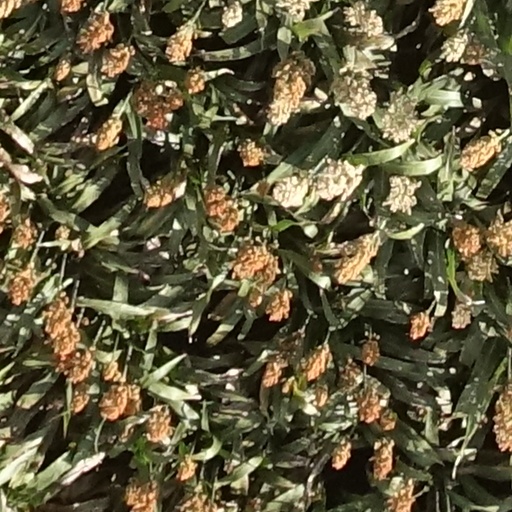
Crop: sorghum